Fraser Coast Region

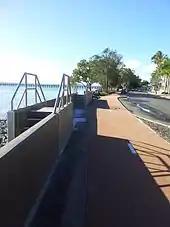
Urangan Seawall, Pier in the background, Urangan

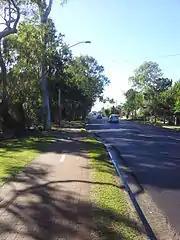
The Esplanade, Urangan

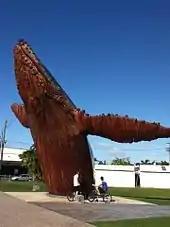
Giant whale sculpture at Hervey Bay

The council consists of ten councillors and a mayor, elected for a four-year term. Each of the councillors represent one of the ten divisions. The next election is due in March 2028.